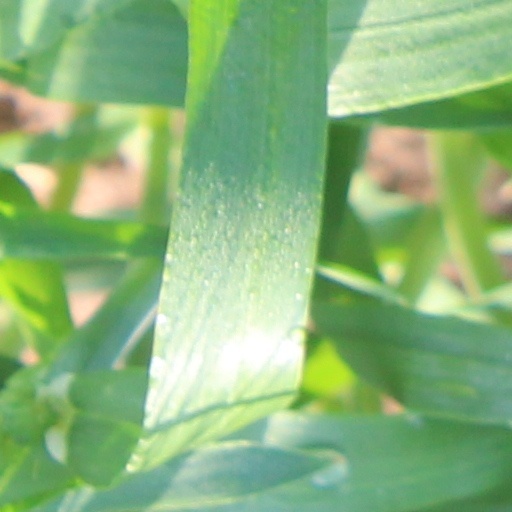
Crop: wheat